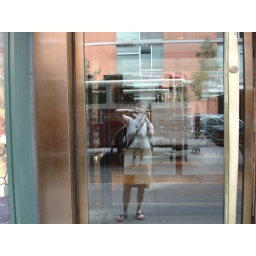
in window of rubin with NYFD truck